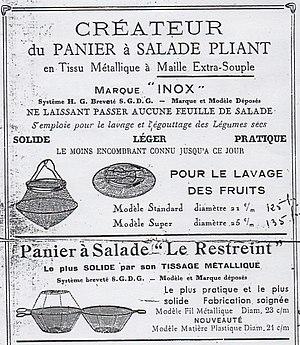
Extrait du catalogue H.G 1948 - Paniers à salade Inox dit L'Extra-Souple / Le Champion (brevet 1935), et le bi-coques dit Le Restreint (brevet 1923).
Henri Léon Xavier Gautreau, dit H.G, né au 56 rue du Four, Paris 6ᵉ arrondissement le 23 mars 1859, décédé à Sainte-Marie le 3 novembre 1947, est un inventeur, chaudronnier, lampiste, industriel-ferblantier.